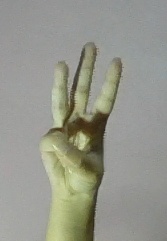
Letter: thaa